Mani Damodara Chakyar

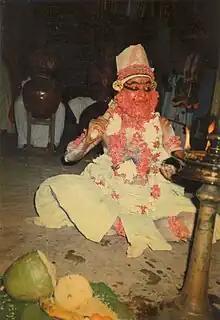
Mani Damodara Chakyar as Kapali in Mattavilasam Kutiyattam

He performs a huge number of Atiyantara koothu of the Mani family (the koothus which are assigned to the family from ancient times) consisting of all these devotional ritualistic koothu and Koodiyattam in famous temples in Kerala for decades. The famous temples include Karivellur Shiva Temple of Kannur district; Matayikkavu Bhagavathi Temple, Taliparamba Rajarajeshwara Temple, Kottiyoor Perumal Temple, Kanjirangad Shiva Temple, Thiruvangad Sree Ramaswami Temple of Thalassery and Cherukunnu Chiraykkal Bhagavathi Temple of Kannur district; Lokanarkavu Temple of Vatakara, Thali (Tali) Siva Temple, Sreethiruvilayanadukavu Bhagavathi Temple and Thiruvachhira Sree Krishna temple of Kozhikode district; Thirunavaya Navamukunda temple, Thrikkandiyur Shiva temple, Methrikkovil Siva temple, Pandamangalam Krishna temple of Kottakkal and Kotakkal Vishwambhara (Shiva) temple of Malappuram district; Panamanna Shankaranarayana temple, Kallekkulagara Emoor Siva temple, Thiruvegappura Siva temple and Killikkurussi Mahadeva Temple of Palakkad district and Triprayar Sri Rama temple and Peruvanam Shiva temple of Cherpu of Thrissur temple.